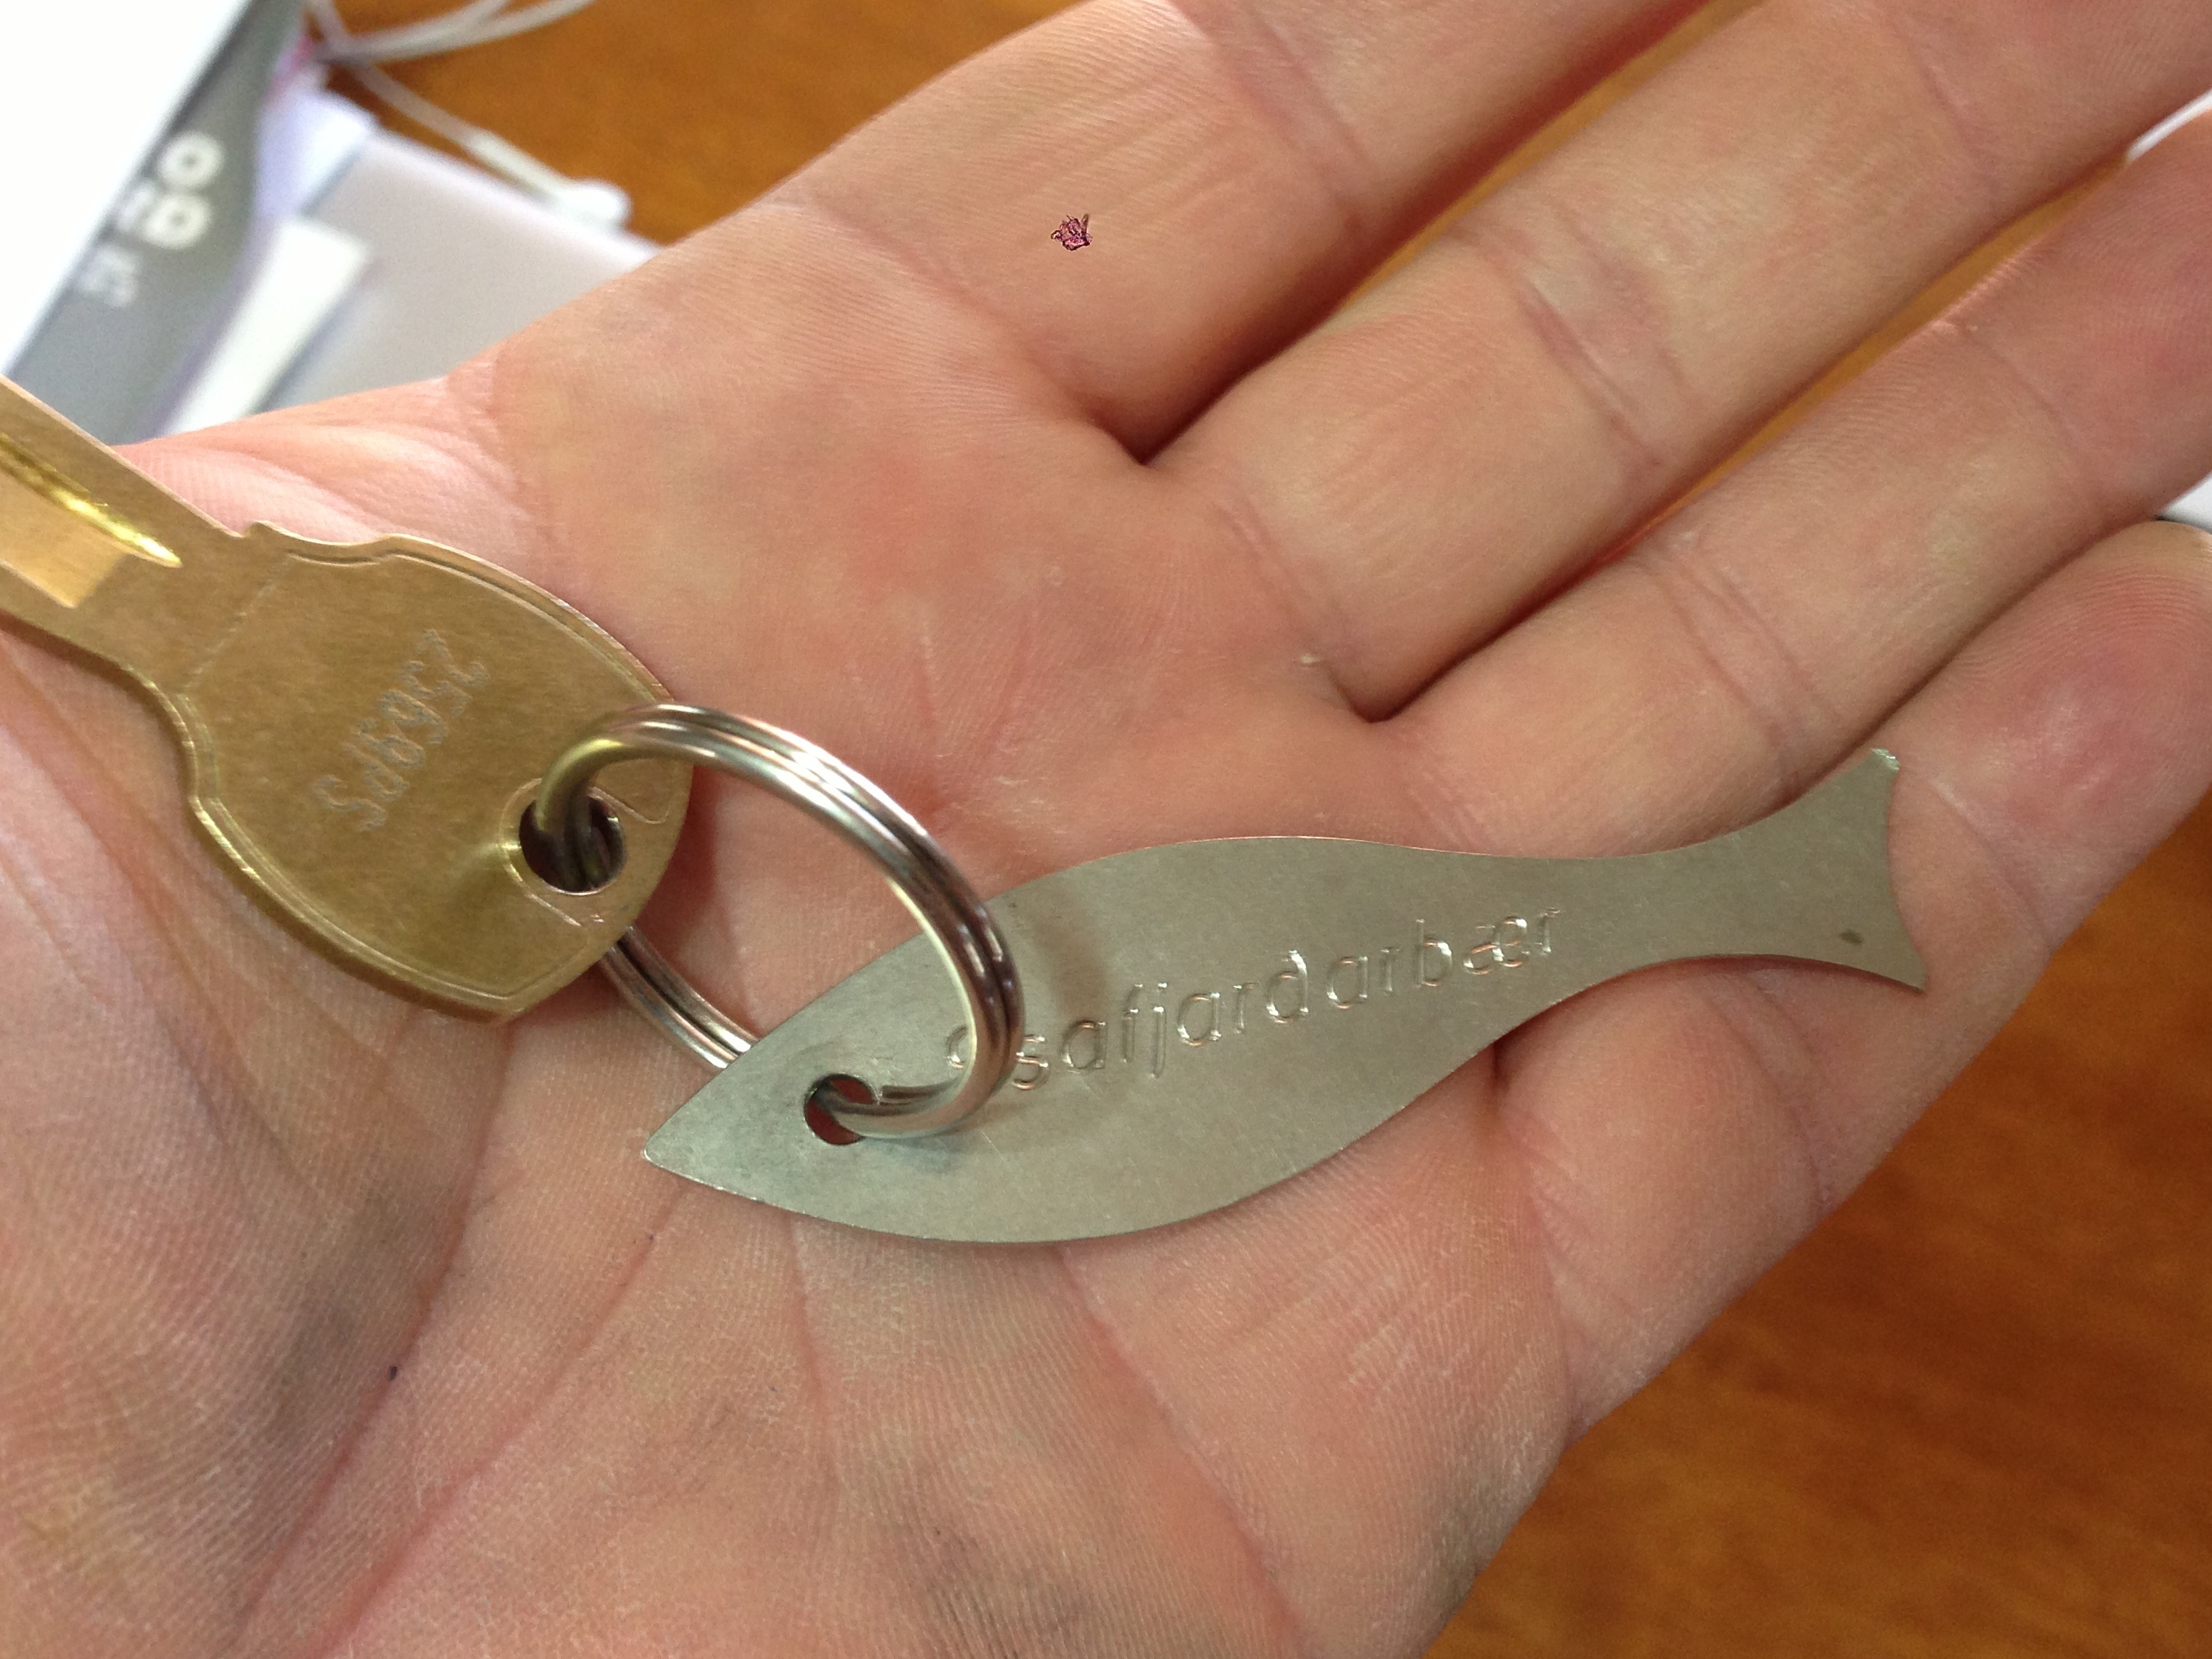
hand, finger, iceland, fashion accessory